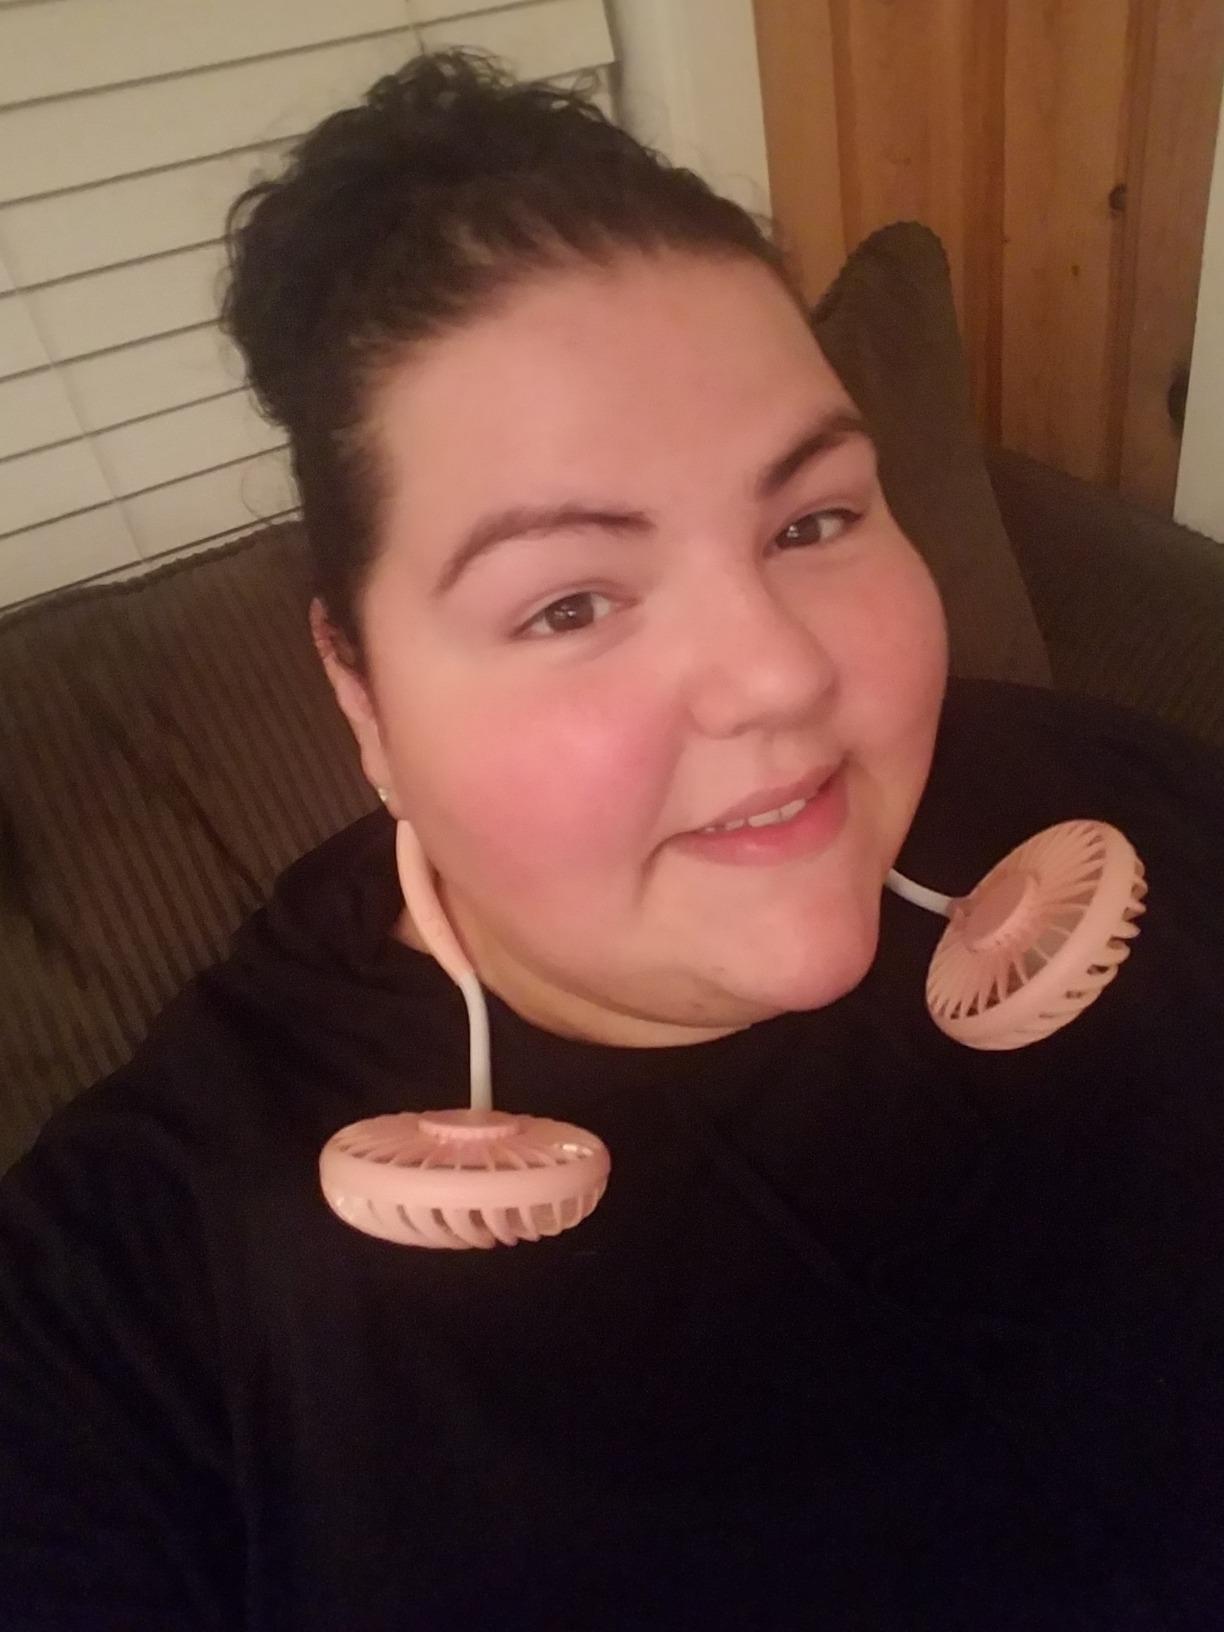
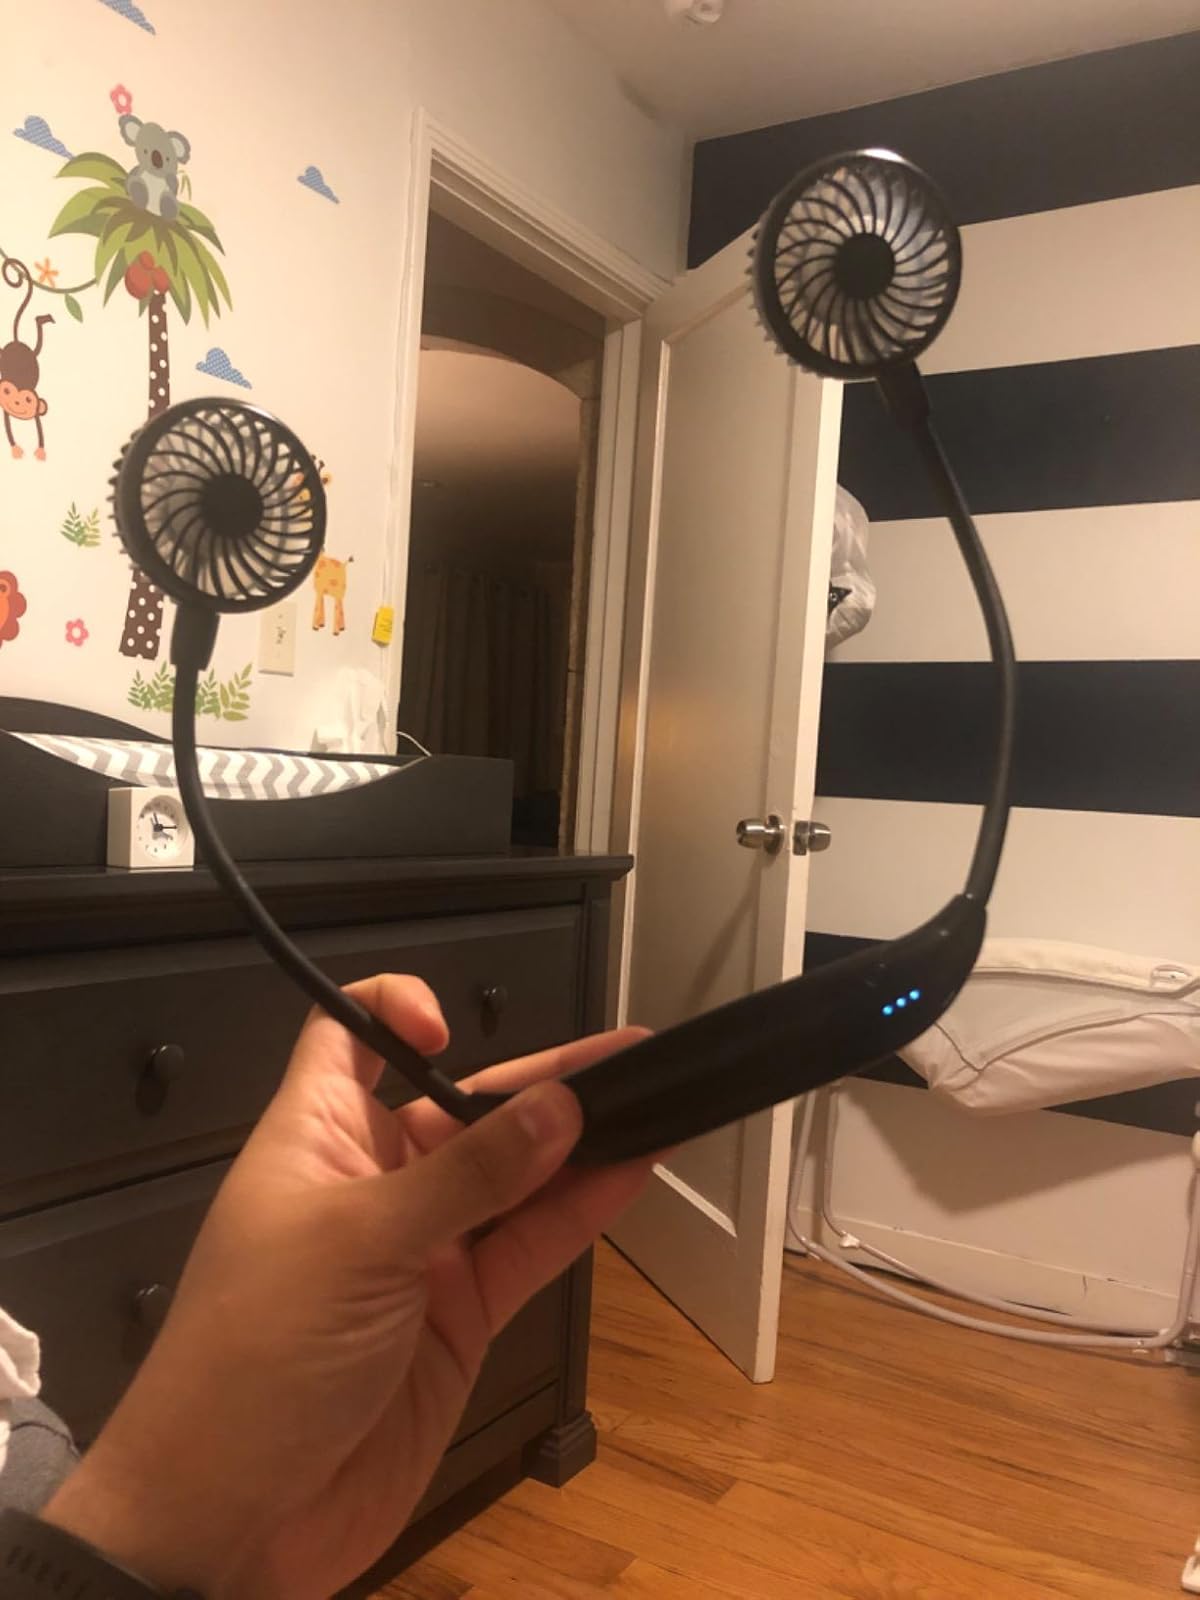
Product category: fan
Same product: no